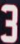
Number: 3